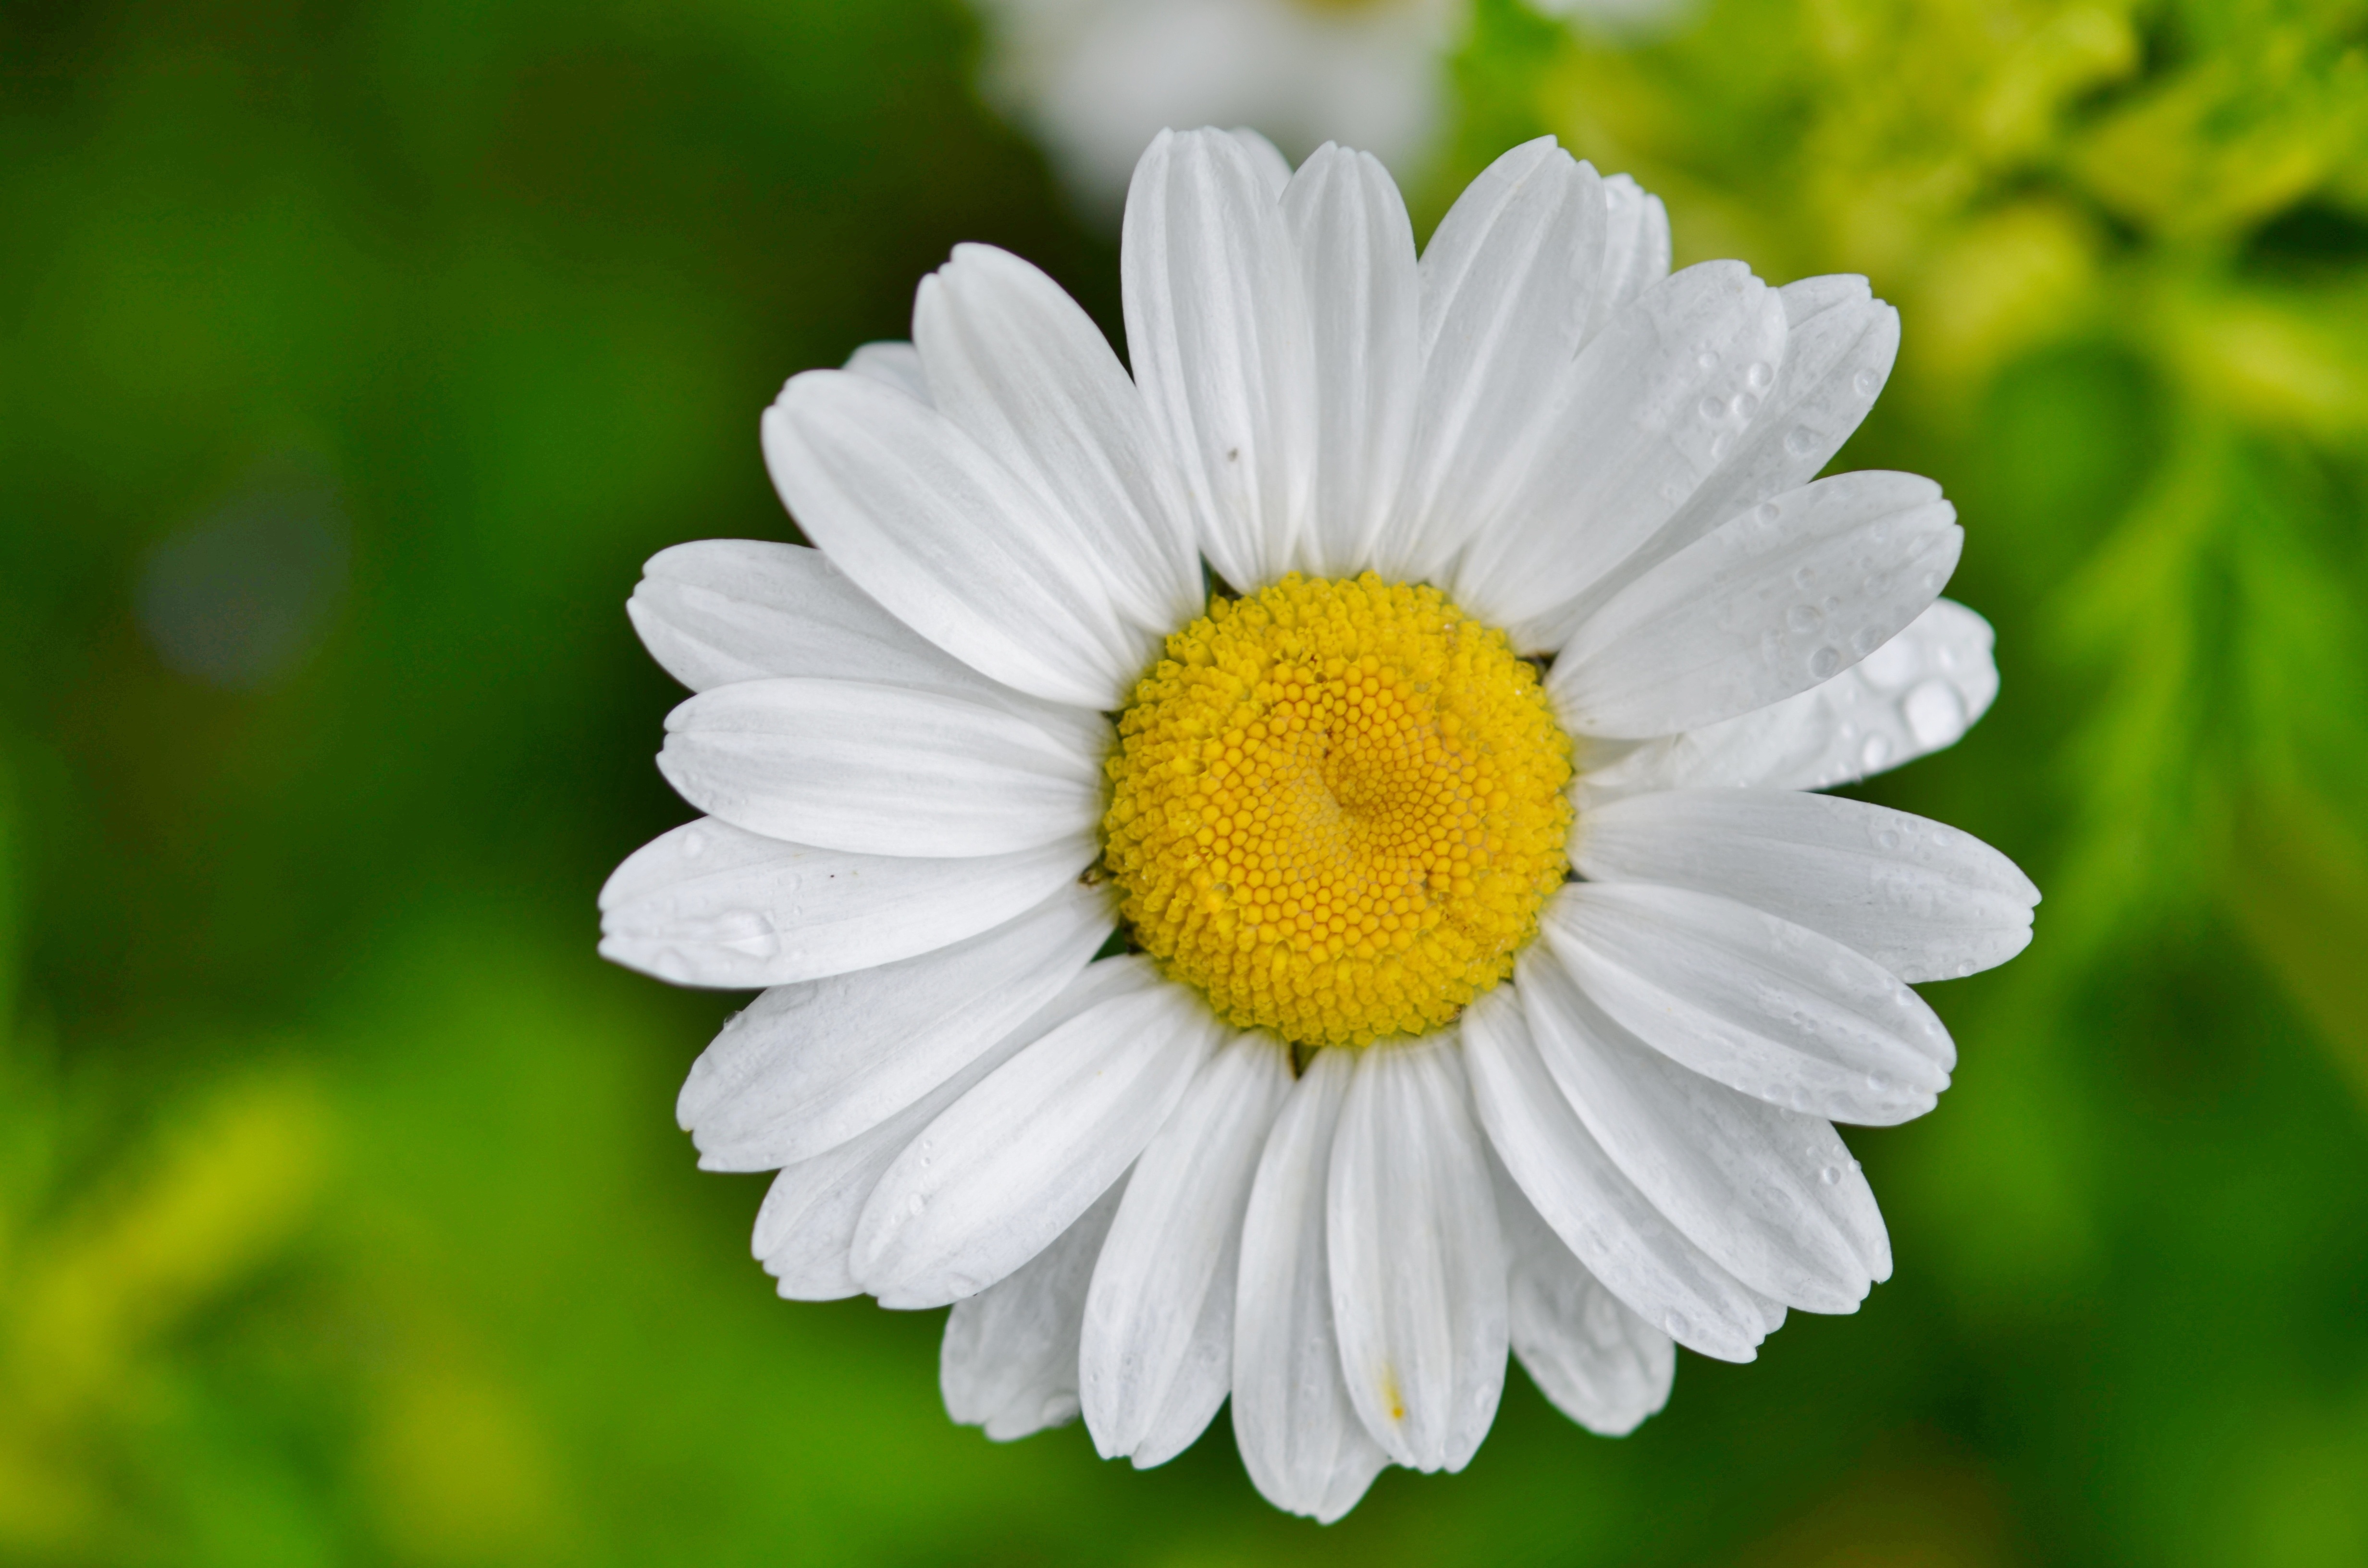
nature, blossom, plant, white, field, meadow, flower, petal, bloom, summer, floral, daisy, spring, green, natural, yellow, garden, flora, wildflower, close up, macro photography, flowering plant, daisy family, oxeye daisy, annual plant, plant stem, land plant, chamaemelum nobile, marguerite daisy